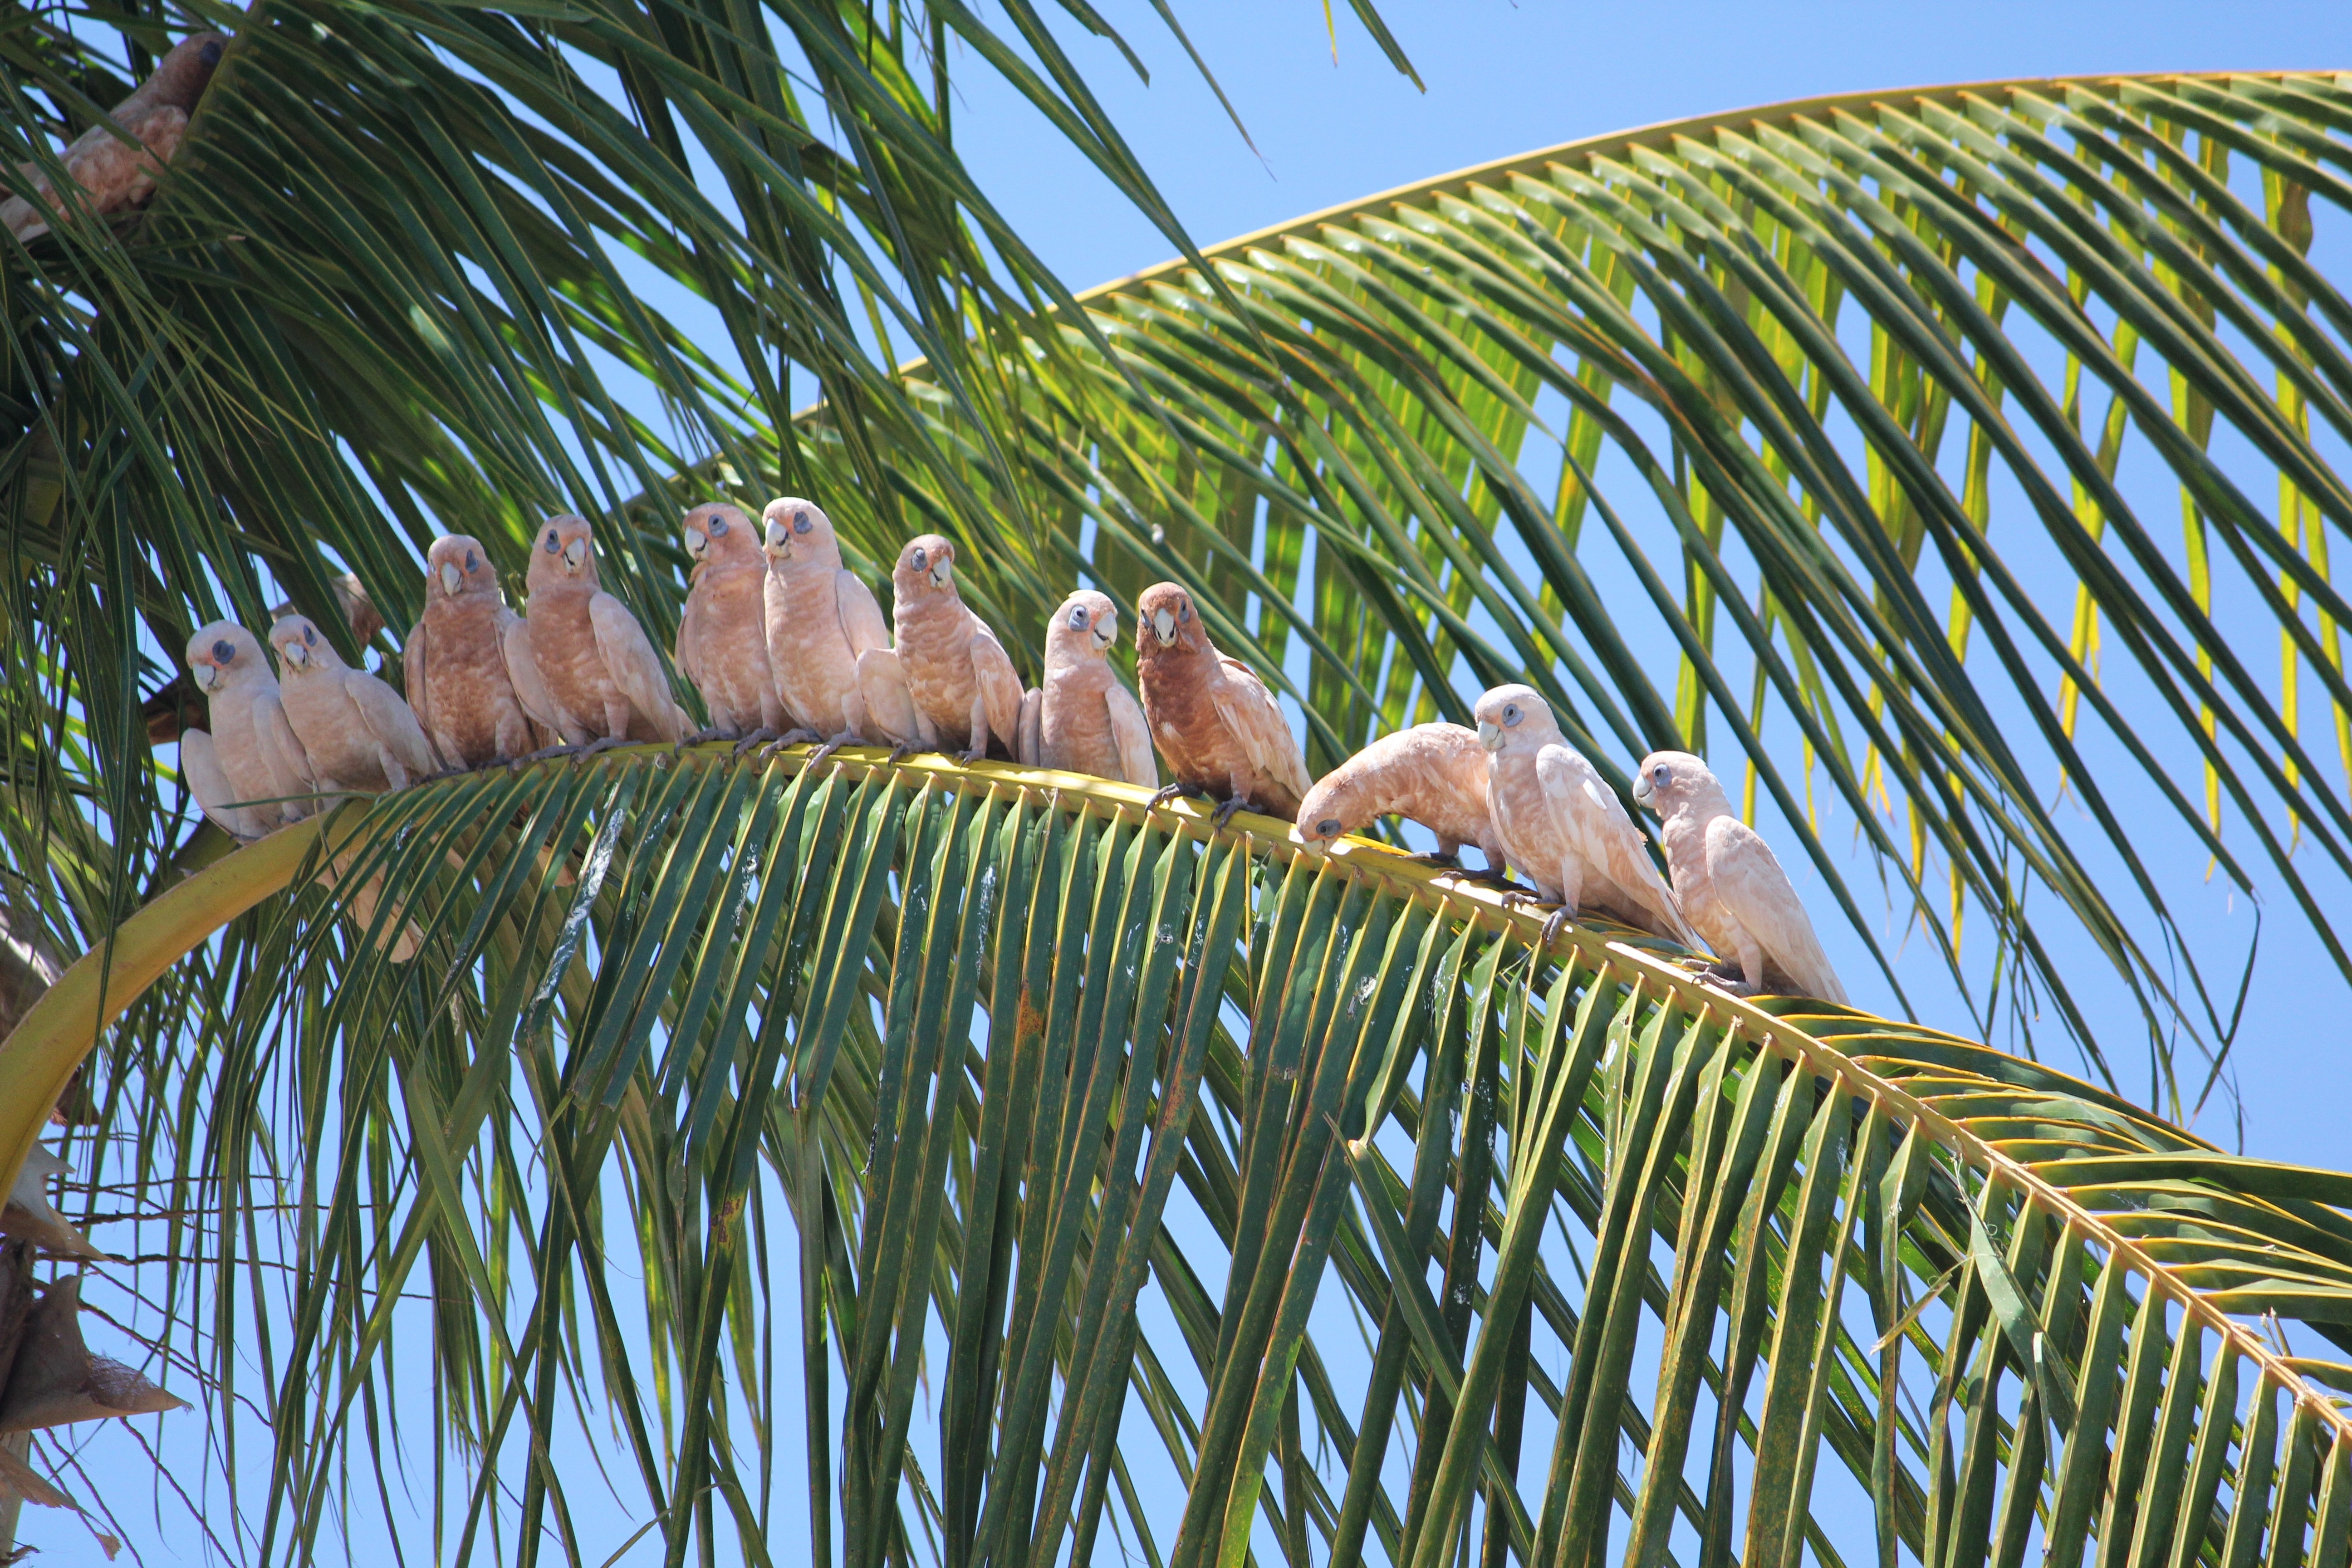
tree, grass, branch, plant, palm tree, leaf, flower, green, jungle, tropical, botany, garden, flora, birds, sunny, parrots, tropics, arecales, palm family